Lou Lichtveld

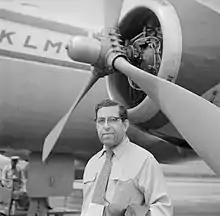
Lou Lichtveld in 1955

In 1949, Lichtveld returned to his native Suriname, where he was the Minister of Education and National Development and Minister of Health until 1951. The government fell over the Hospital Question in which Lichtveld had fired doctor Henk van Ommeren over alleged irregularities which were later proven false. After his resignation as Minister, he still held various other offices. He was chairman of the Court of Audit of Suriname and director of the office folk reading. In 1961, he was appointed to the Dutch Embassy in Washington, D.C. Here, he was part of the delegation of the Kingdom to the United Nations, which was specifically concerned with the perception of Surinamese interests.